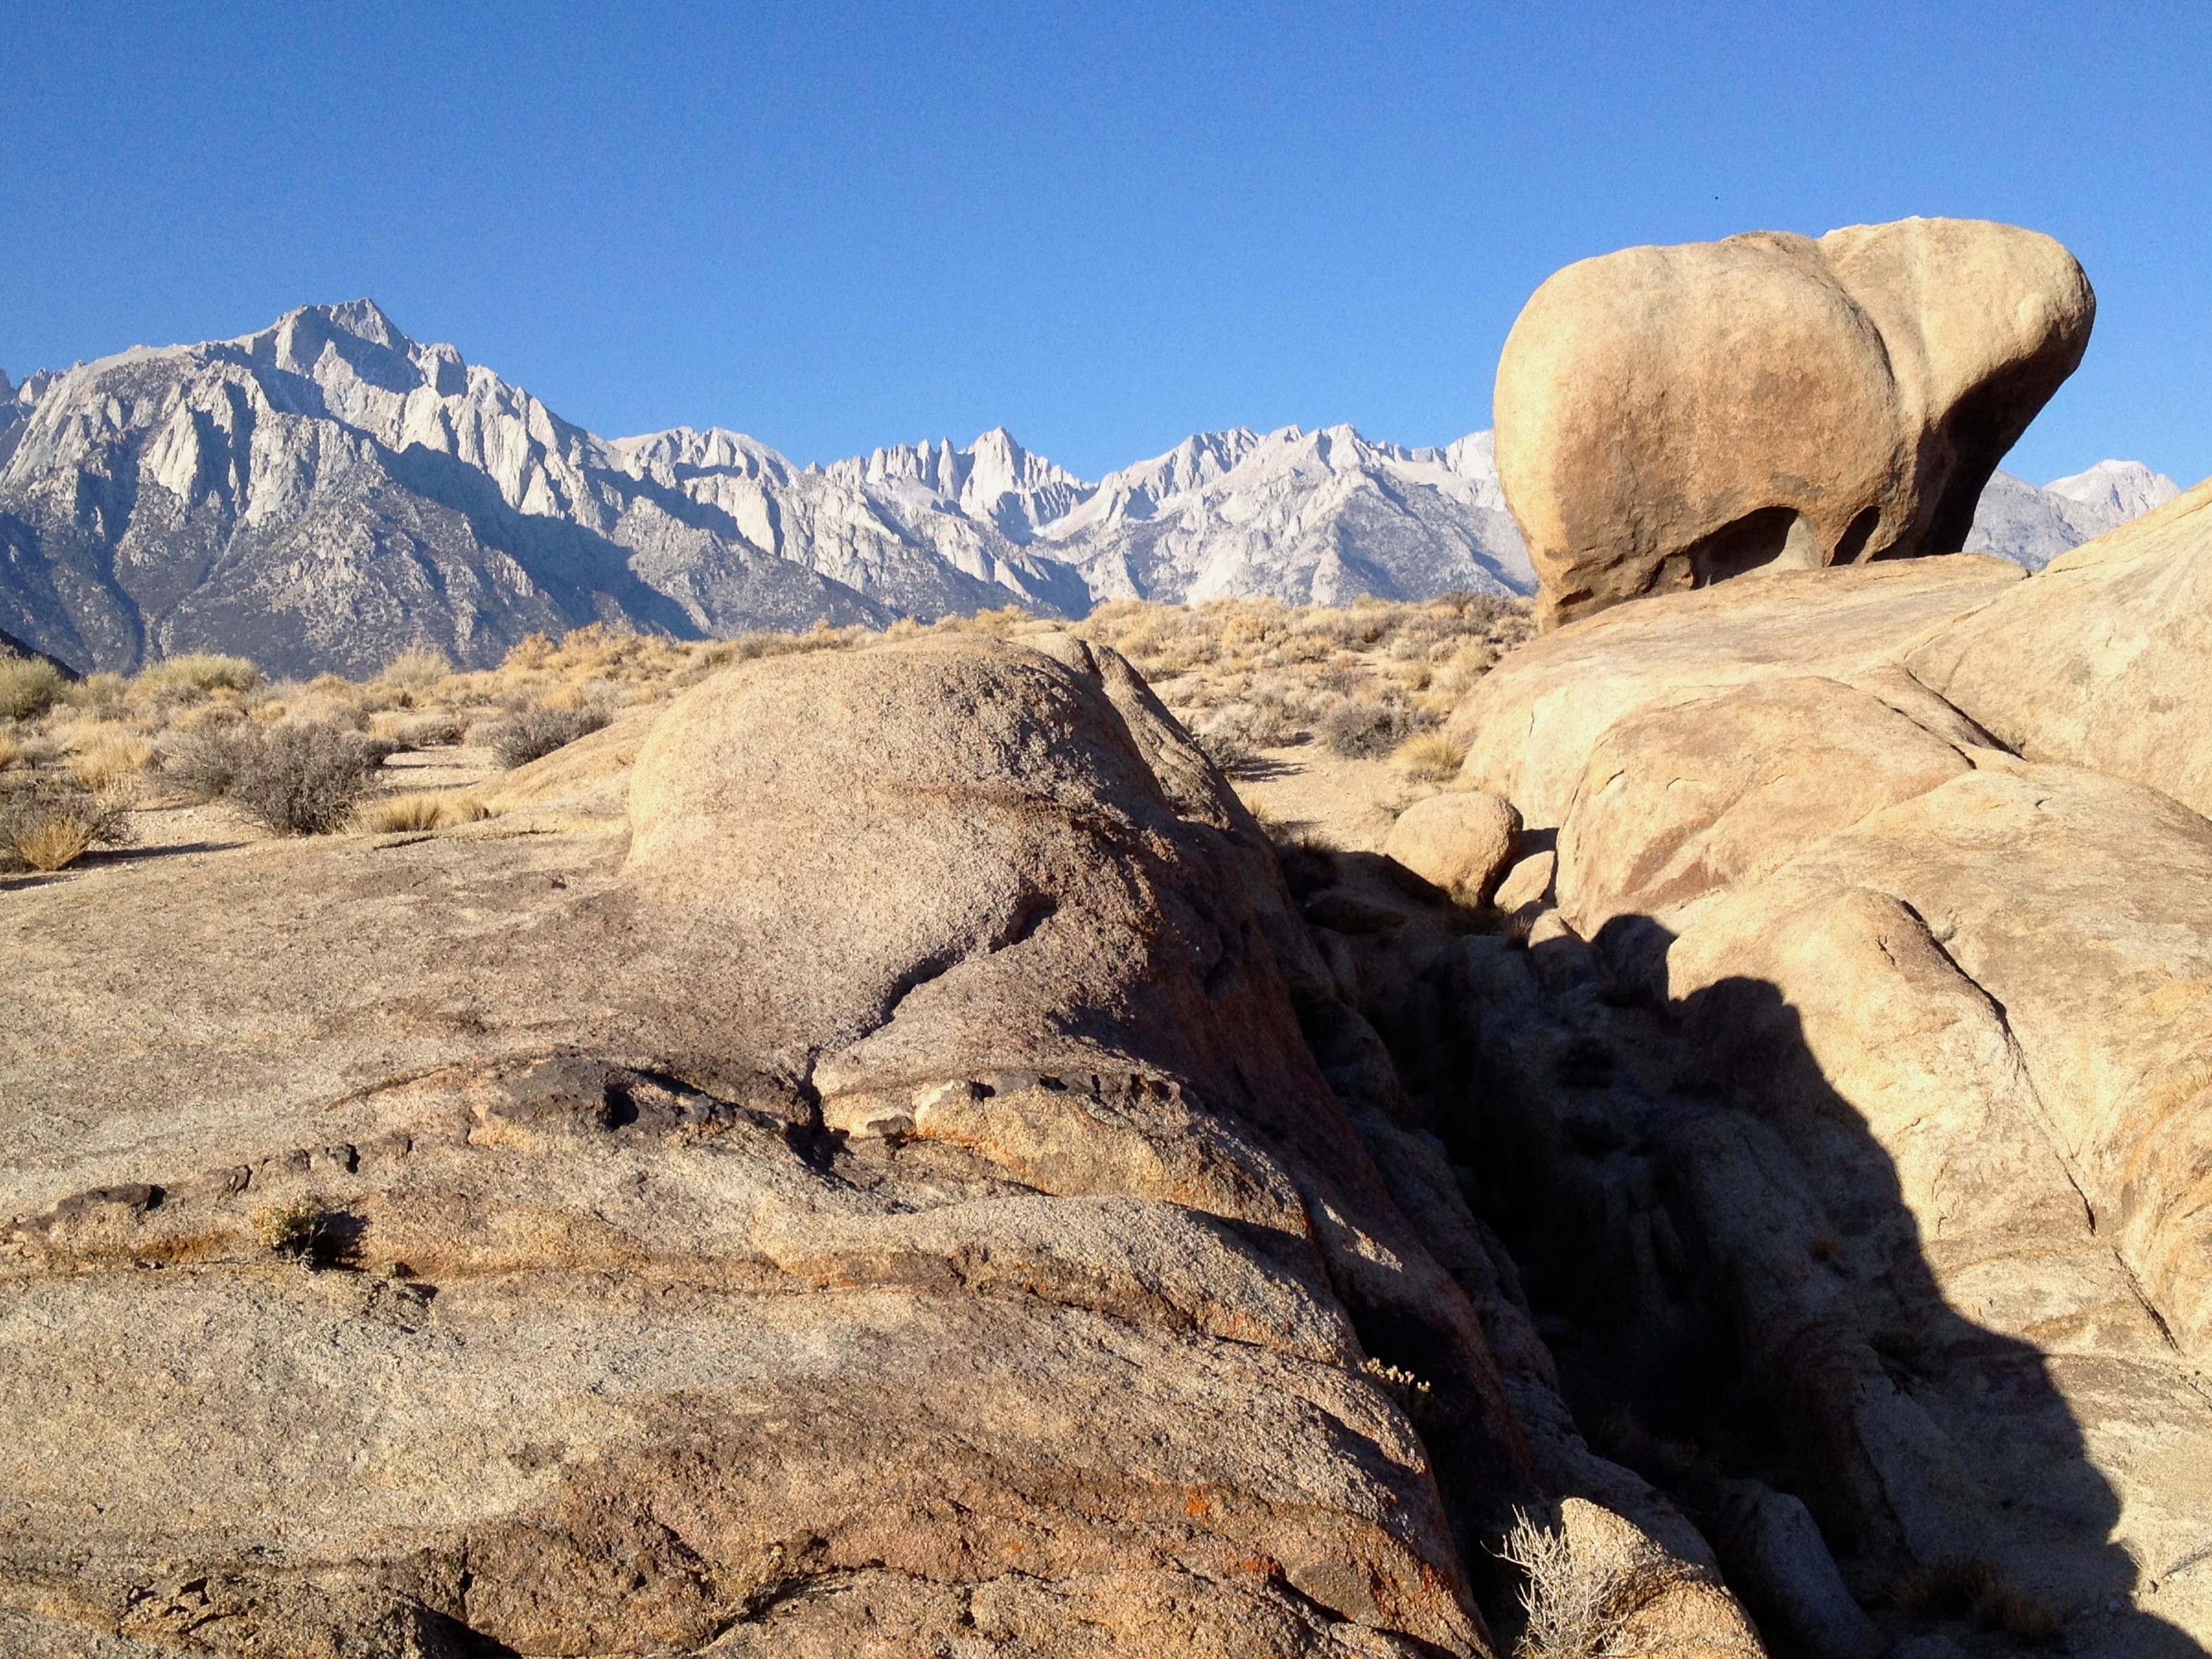
landscape, rock, wilderness, walking, mountain, adventure, valley, mountain range, recreation, formation, terrain, ridge, summit, mountaineering, geology, badlands, plateau, wadi, outdoor recreation, geographical feature, mountainous landforms